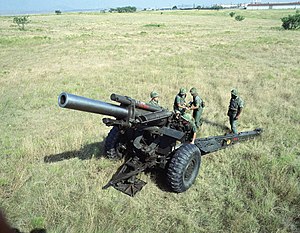
M114 155 mm haubits
M114 155 mm haubits var en trukket haubits som blev benyttet af USA.